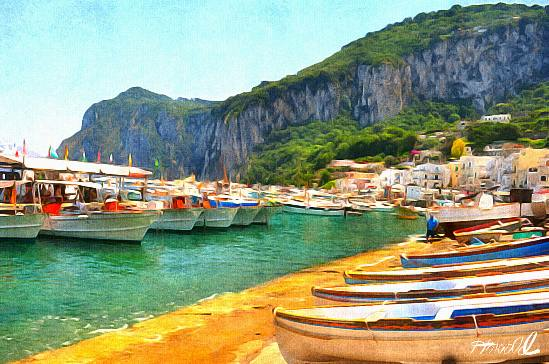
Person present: No